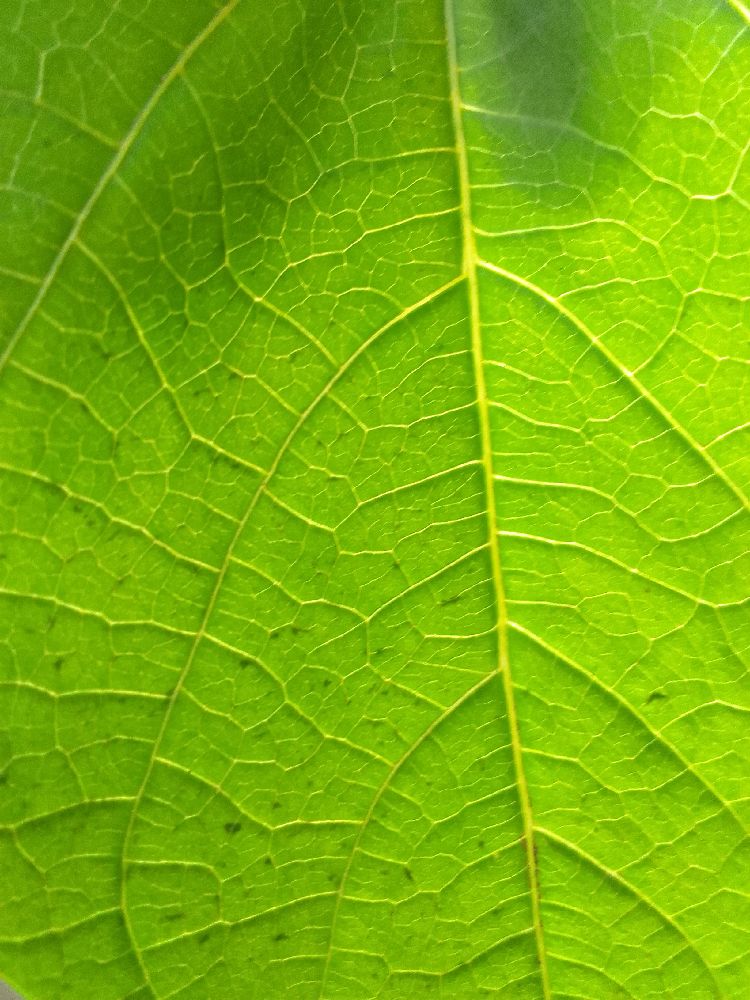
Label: healthy